Jammu Tawi Rajdhani Express

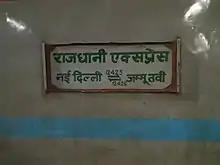

The New Delhi–Jammu Tawi Rajdhani Express connects New Delhi and Jammu Tawi. It is the Rajdhani Express series train on the New Delhi–Jammu Tawi section. Its number is 12425 / 12426.